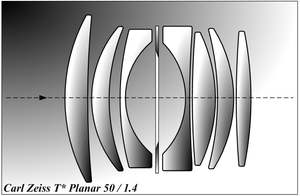
Le Planar est un objectif conçu en 1896 par Paul Rudolph pour la société Carl Zeiss. La version originale était composée de six lentilles disposées symétriquement.